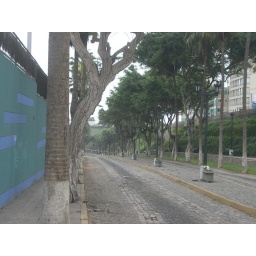
road to the beach in Miraflores